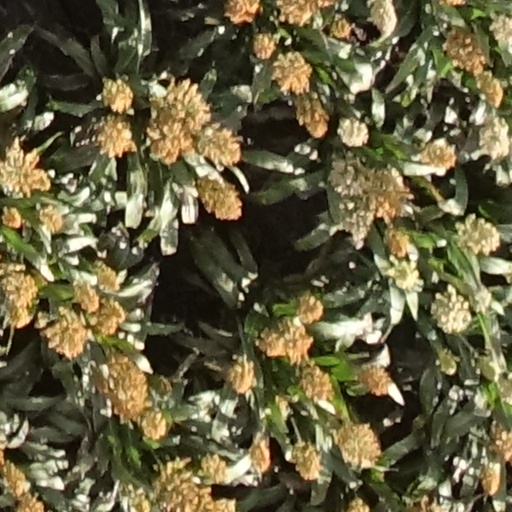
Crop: sorghum